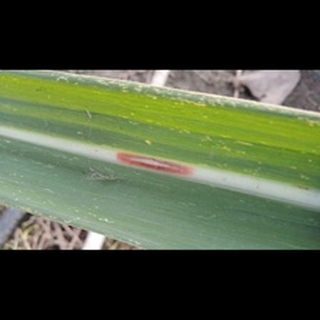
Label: sugarcane_red_rot